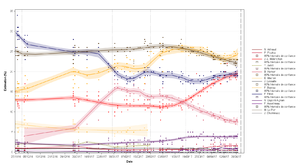
Représentation graphique des intentions de vote pour les candidats à la présidence de la République Française (2017-2022). L'axe vertical représente le pourcentage d'intention de vote pour les candidats. L'axe horizontal représente le temps et commence à l'issue de la primaire de la droite et du centre (27/11/2016). Les lignes verticales pointillées marquent les dates clés que sont, dans l'ordre chronologique, l'annonce du renoncement du président sortant François Hollande à se représenter (01/12/2016), le dénouement de la primaire citoyenne et l'élection de Benoît Hamon (27/01/2017), les annonces concomitantes du ralliement de Yannick Jadot à la candidature de Benoît Hamon, et de François Bayrou à celle d'Emmanuel Macron (23/02/2017), le début officiel de la campagne et l'annonce des candidats ayant reçus les parrainages nécessaires (18/03/2017), et enfin, la date du premier tour de l'élection (23/04/2017). Chaque point représente, pour un candidat donné, l'intention de vote estimé par un sondage. Chaque courbe représente, pour chaque candidat, l'évolution des intentions de vote en sa faveur au cours du temps. Celles-ci sont modélisées par régression locale, une méthode de modélisation non-paramétrique et ne faisant donc pas d'hypothèse a priori sur la forme de l'évolution. Les candidats retirés sont représentes par des courbes interrompues. Chaque courbe est entourée d'un intervalle de confiance à 95
L'élection présidentielle française de 2017, onzième élection présidentielle de la Vᵉ République et dixième au suffrage universel direct, est un scrutin permettant d'élire le président de la République pour un mandat de cinq ans, se déroulant les dimanches 23 avril et 7 mai — et par dérogation les 22 avril et 6 mai dans plusieurs territoires hors métropole. Le président sortant François Hollande a décidé de ne pas se présenter à sa propre succession, fait inédit pour un président de la Vᵉ République en fin de premier mandat. Autre situation inédite : l'élection présidentielle a lieu sous état d'urgence, décrété après les attentats du 13 novembre 2015.
Cette page dresse la liste des sondages d'opinions relatifs à l'élection présidentielle française de 2017.